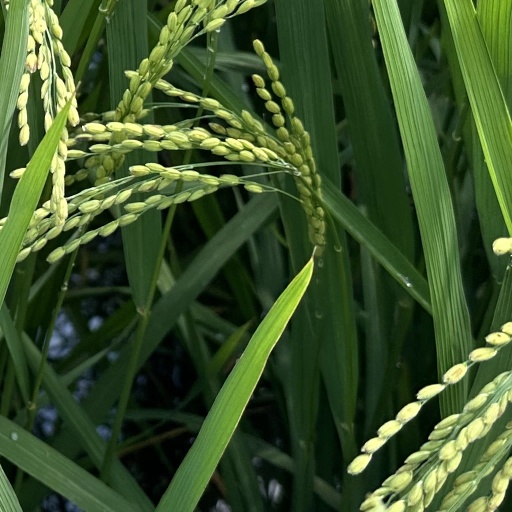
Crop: rice